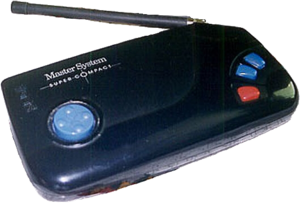
La Master System ou Sega Master System est une console de jeux vidéo de troisième génération, conçue et commercialisée par le constructeur japonais Sega Enterprises, Ltd. Elle est sortie en 1985, sous le nom Sega Mark III au Japon. La console est redessinée et rebaptisée Master System avant son lancement en 1986 en Amérique du Nord. Elle sort sous ce nom dans la plupart des autres territoires, dont l'Europe en 1986 et le Brésil en 1987. Le modèle remanié de la Master System sort également en 1987 au Japon.